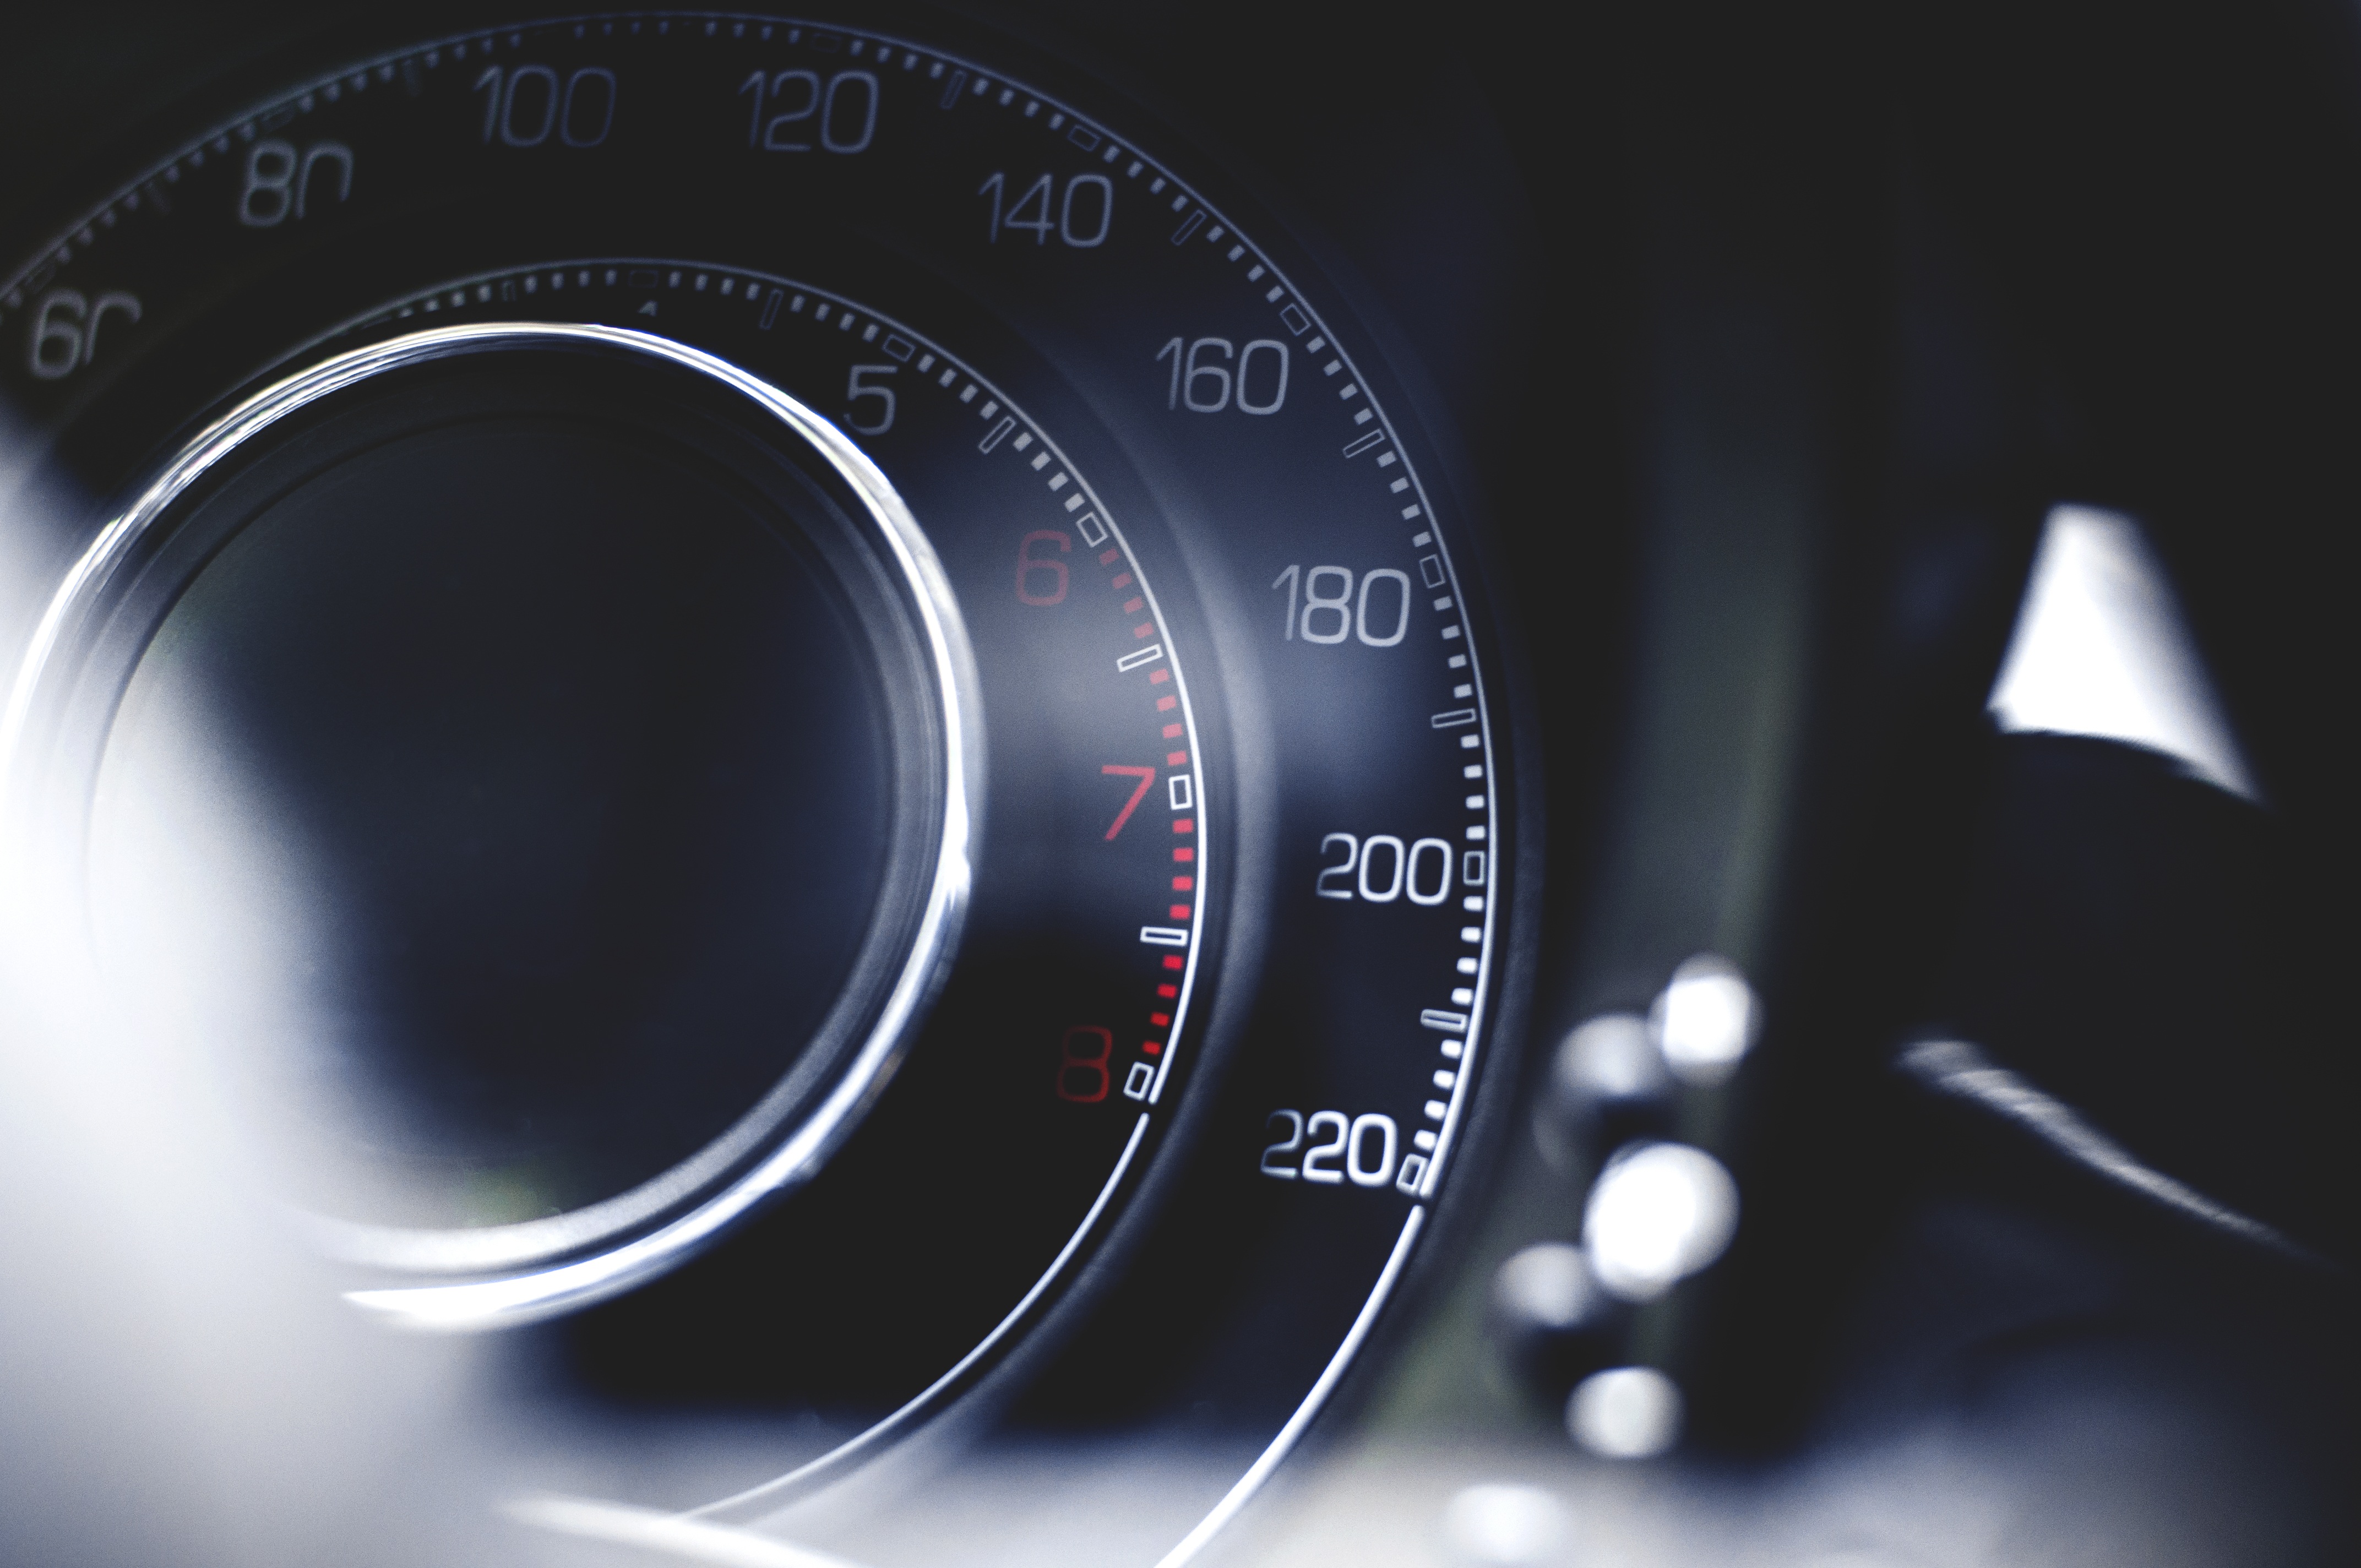
light, technology, car, wheel, automobile, interior, vehicle, speed, dashboard, speedometer, tachometer, modern, circle, design, steering, control, speedo, speed indicator, automobile make